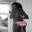
Label: woman